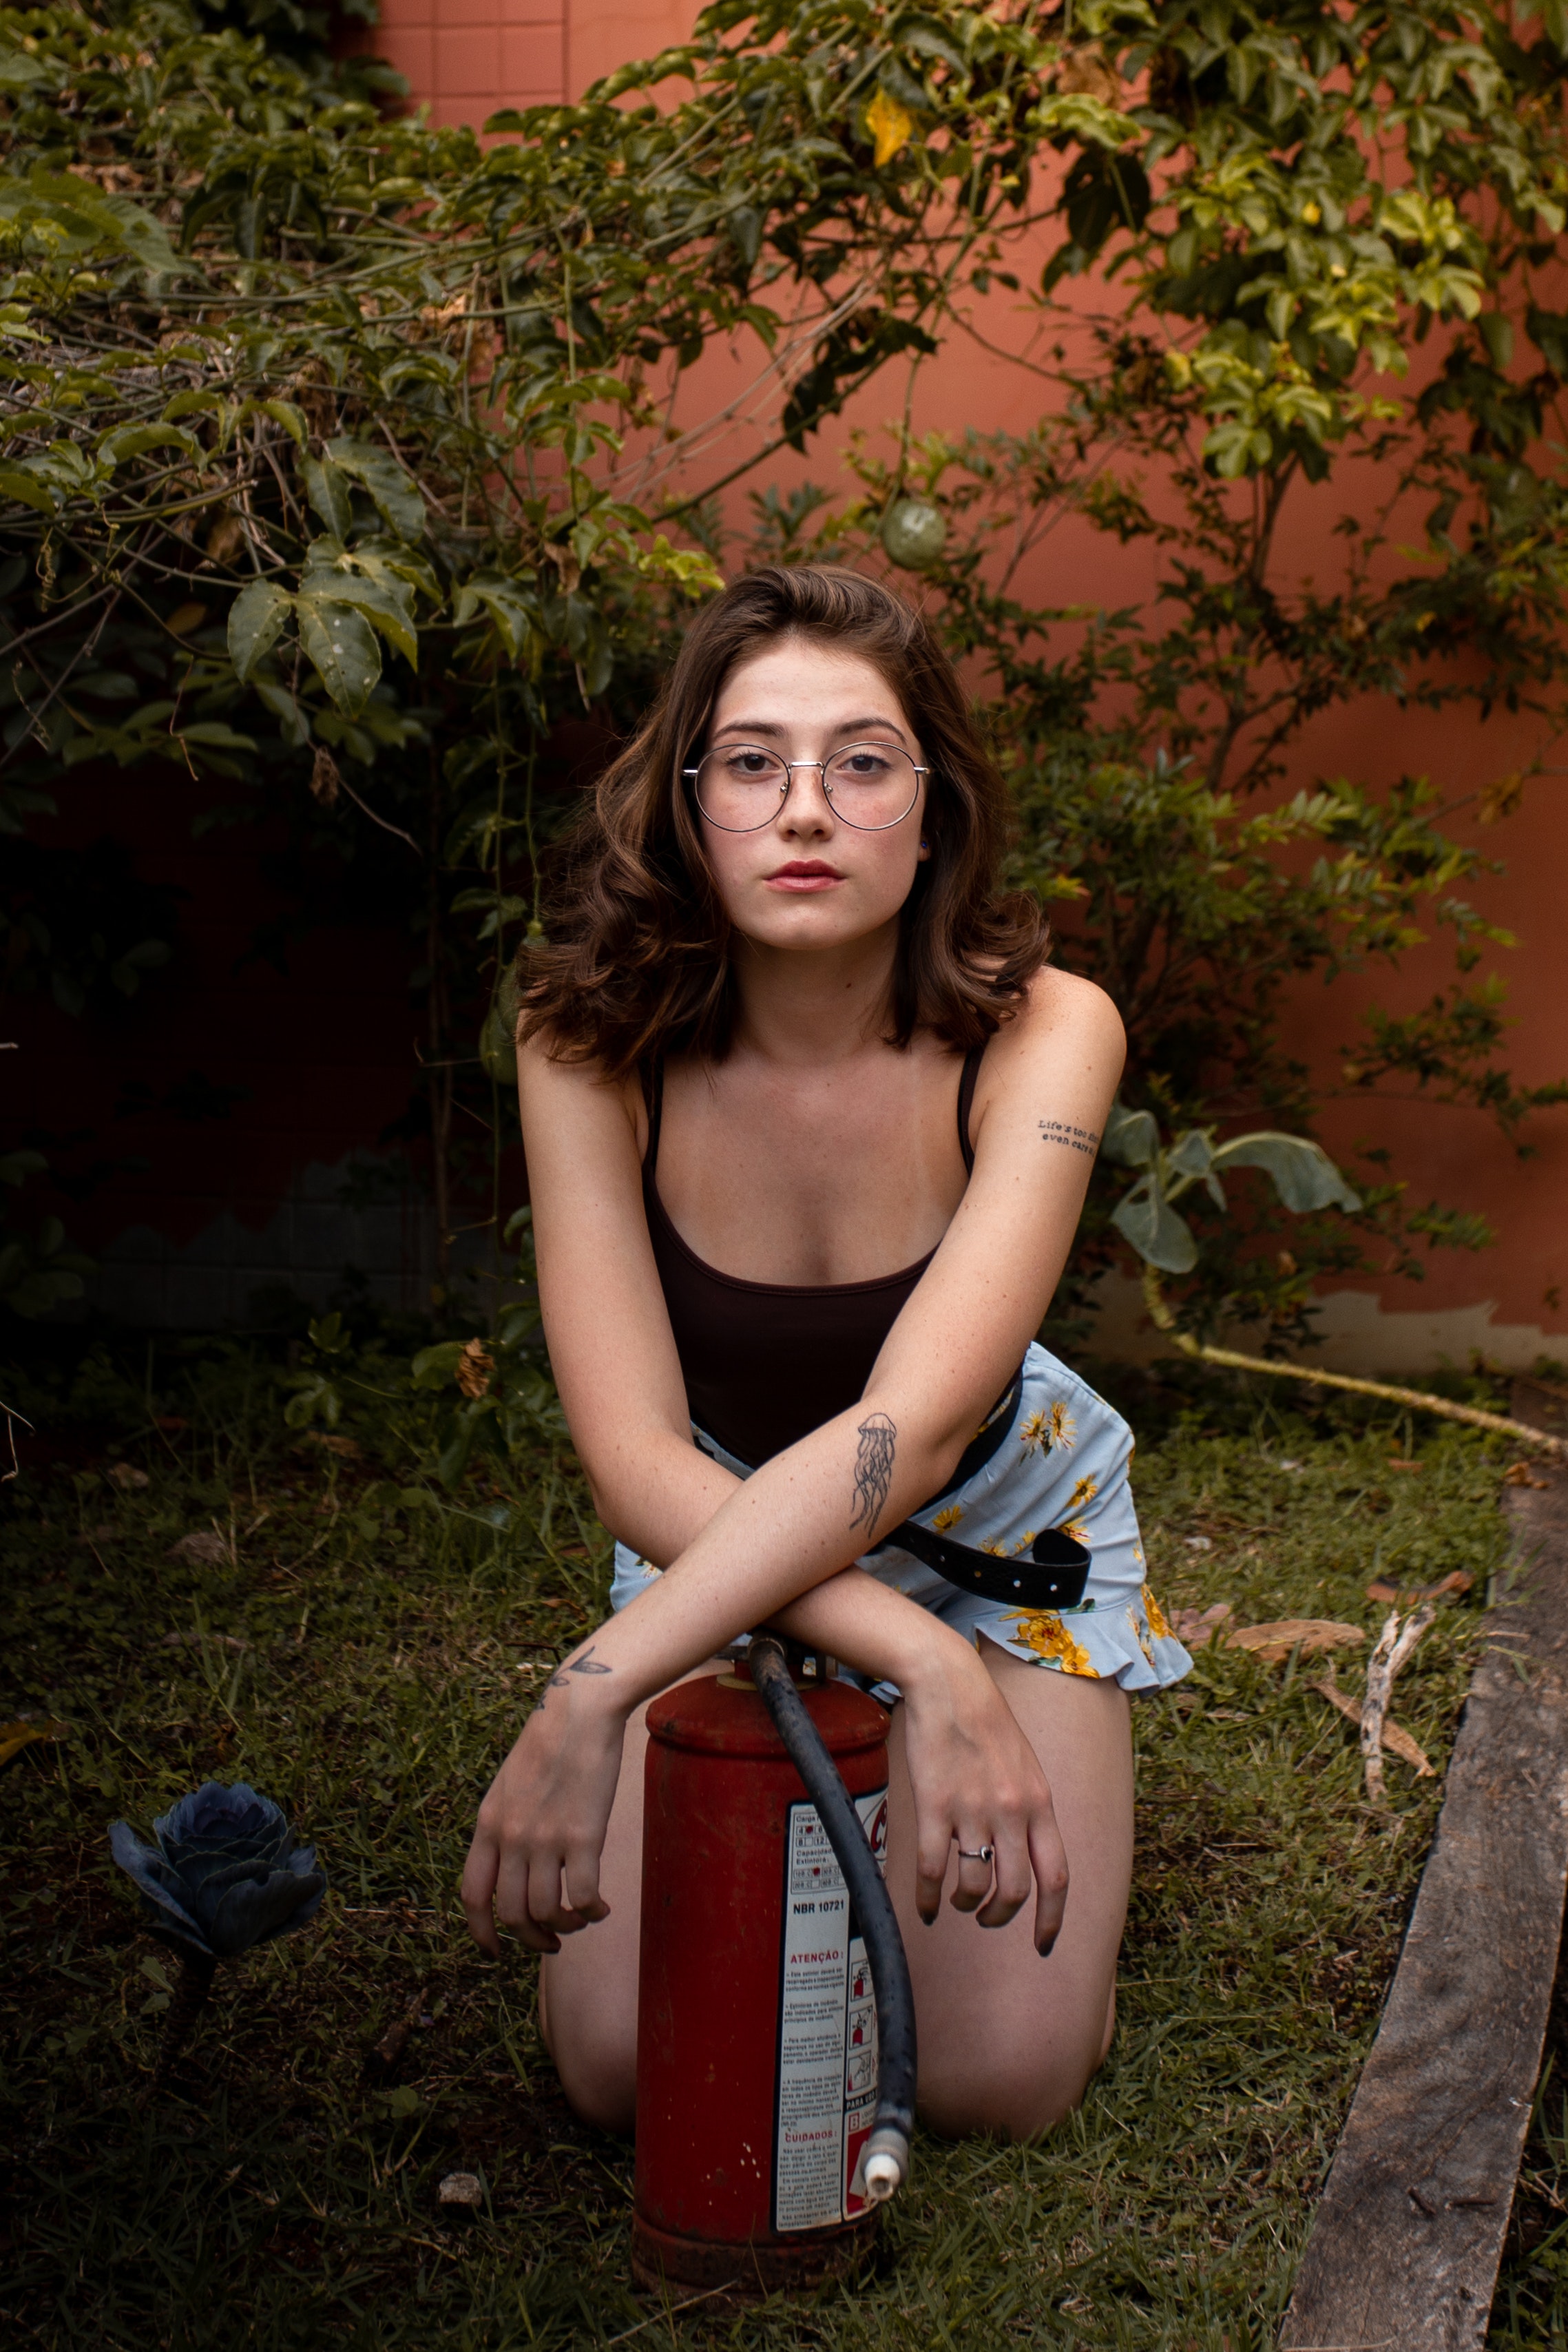
People in nature, sitting, lady, beauty, photo shoot, leg, photography, flash photography, summer, grass, long hair, portrait photography, smile, human leg, fawn, Tints and shades